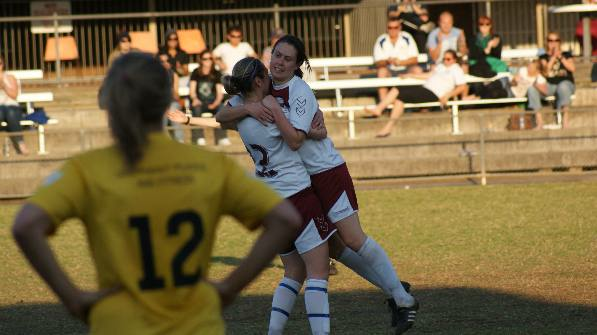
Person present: Yes